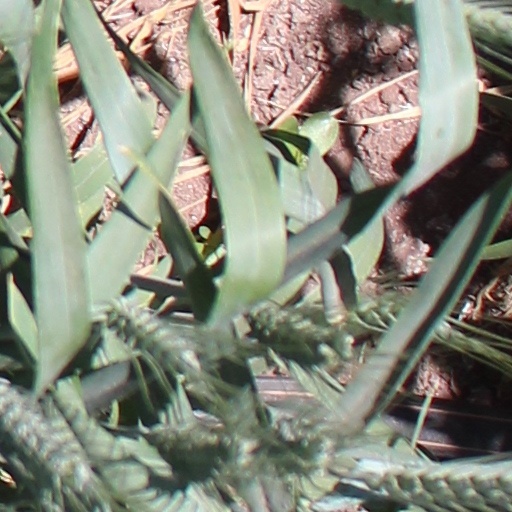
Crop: wheat